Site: brandenburg
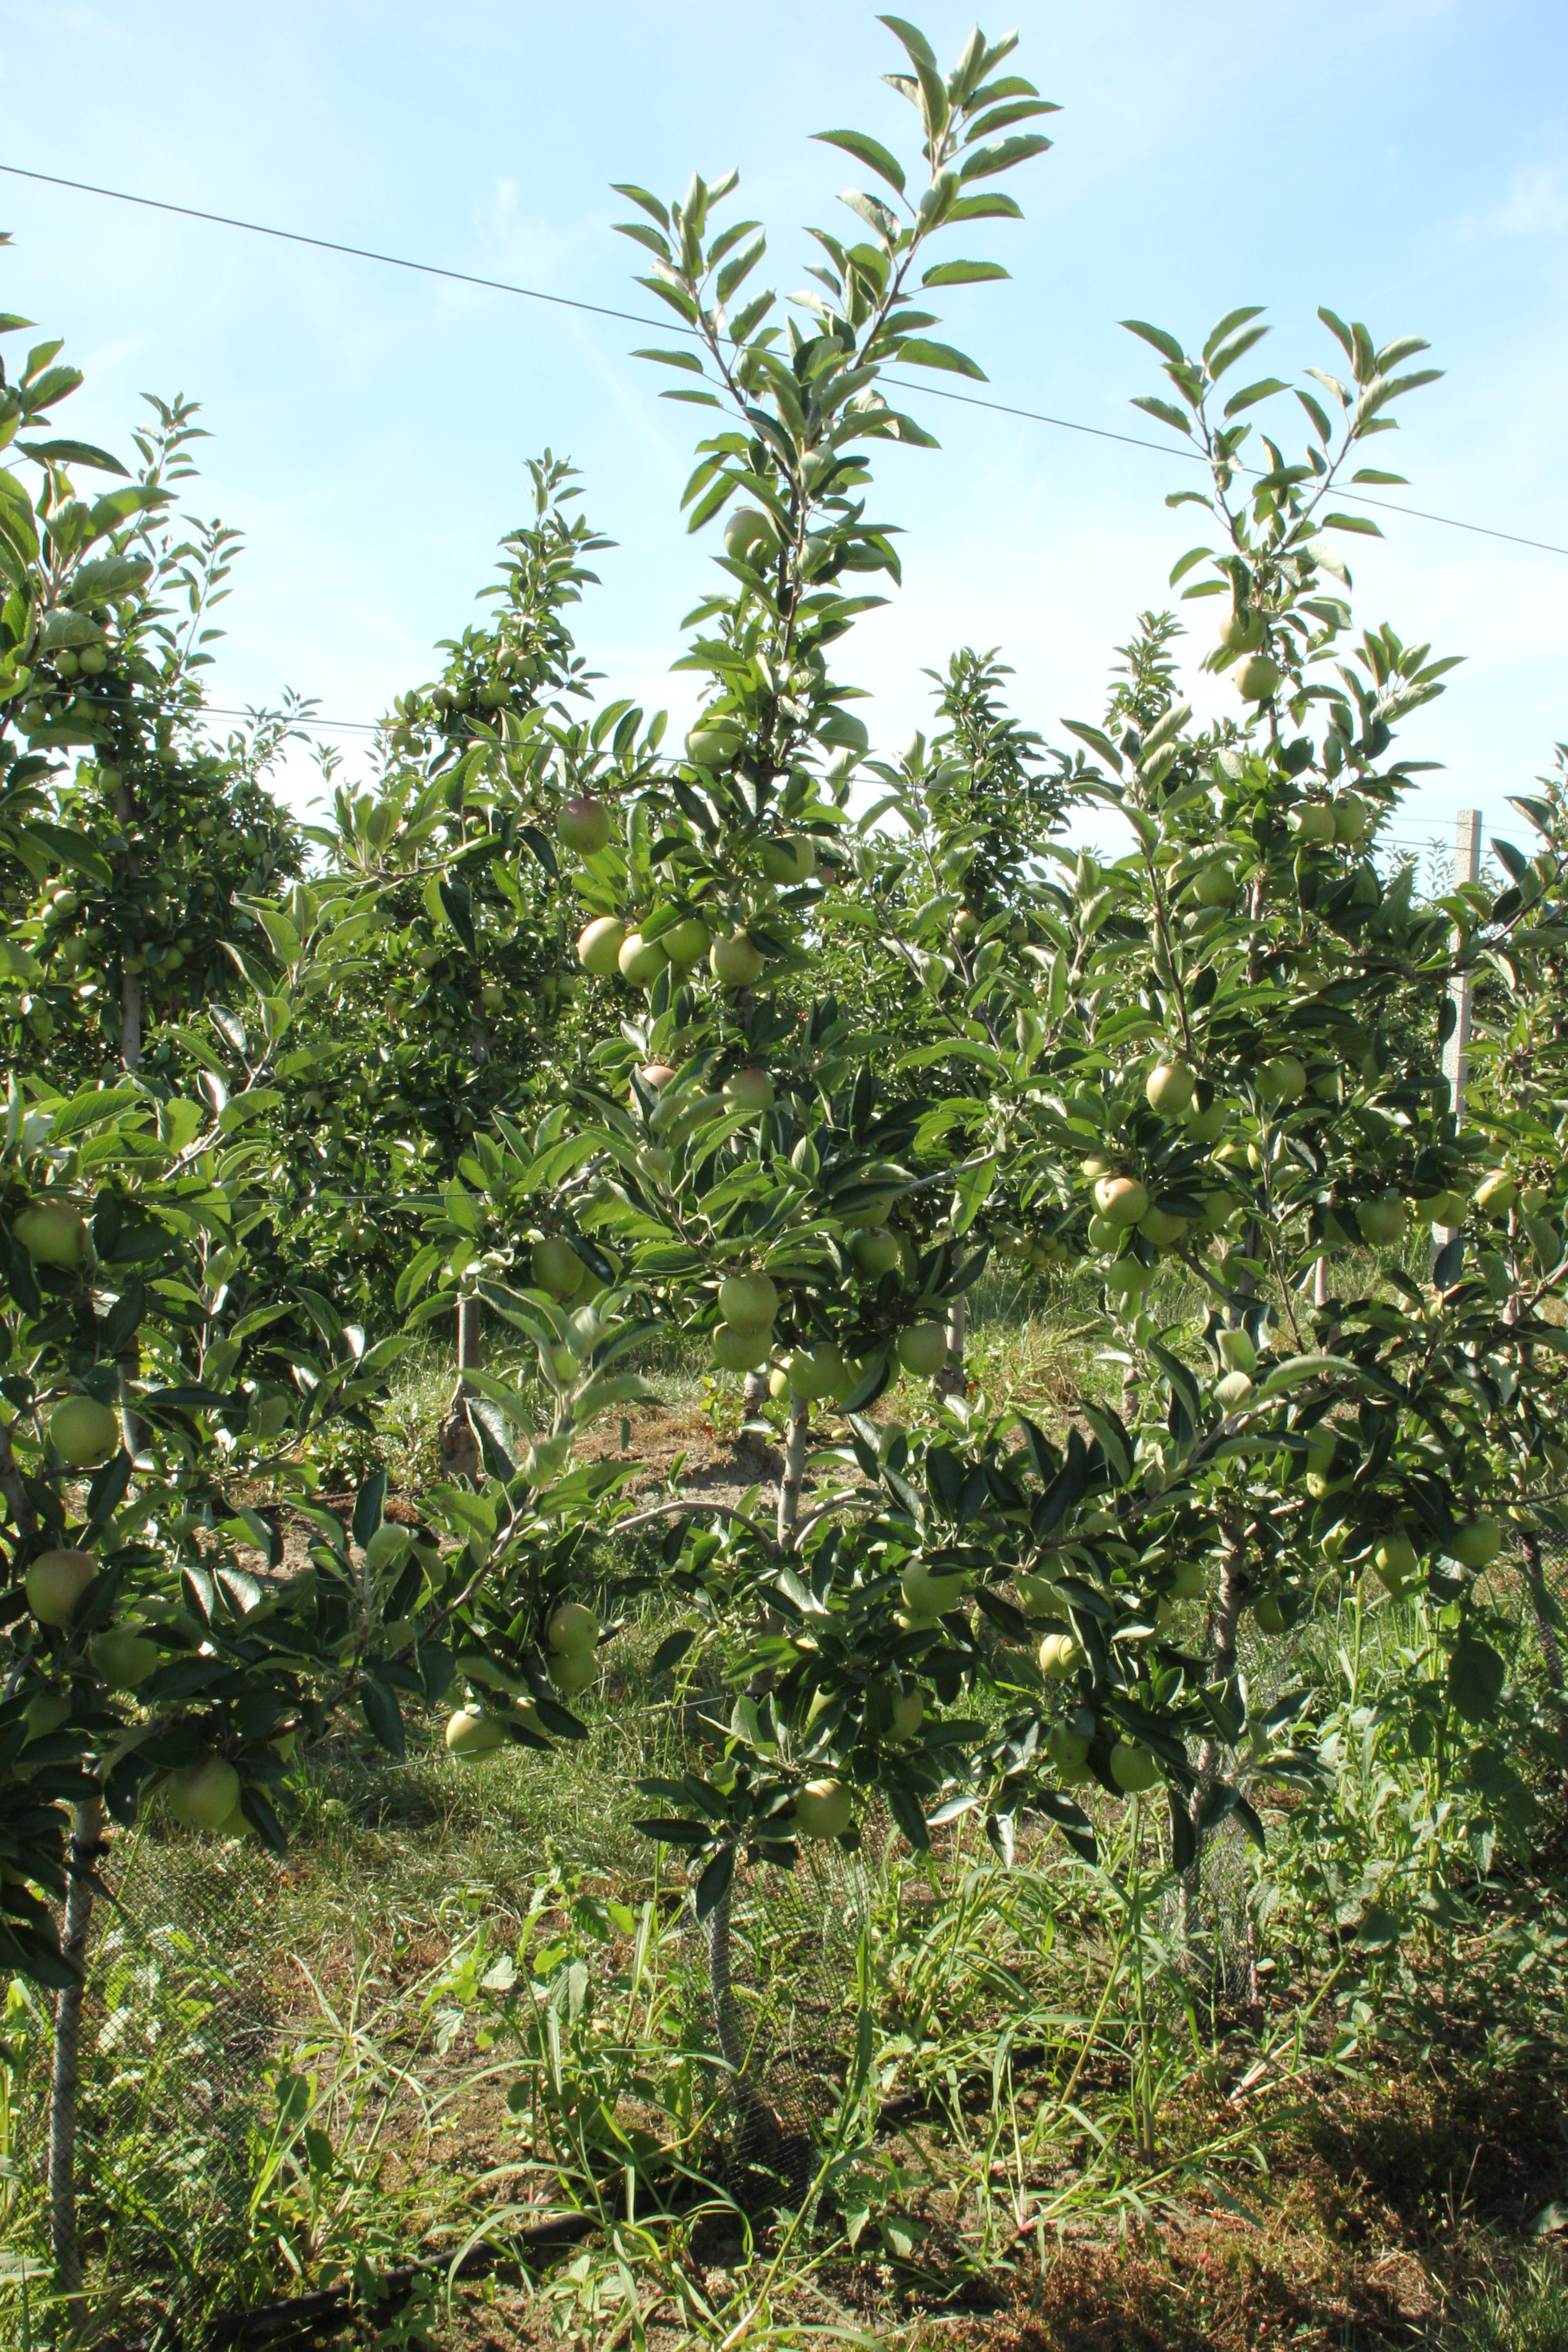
Growth stage (BBCH 77): Development of fruit